Uyghur Human Rights Project

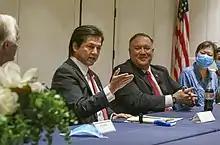
US Secretary of State Michael Pompeo meets with Nury Turkel and Chinese dissidents in July 2020

Omer Kanat has been the organization's Executive Director since 2018. He previously served as the World Uyghur Congress (WUC) Vice President from 2006 to 2017, and has also been a WUC Executive Committee Chairman since 2017. Co-founder Nury Turkel also serves as board chair, and was appointed by the U.S. House of Representatives Speaker Nancy Pelosi as a commissioner on the U.S. Commission on International Religious Freedom (2019–2022).